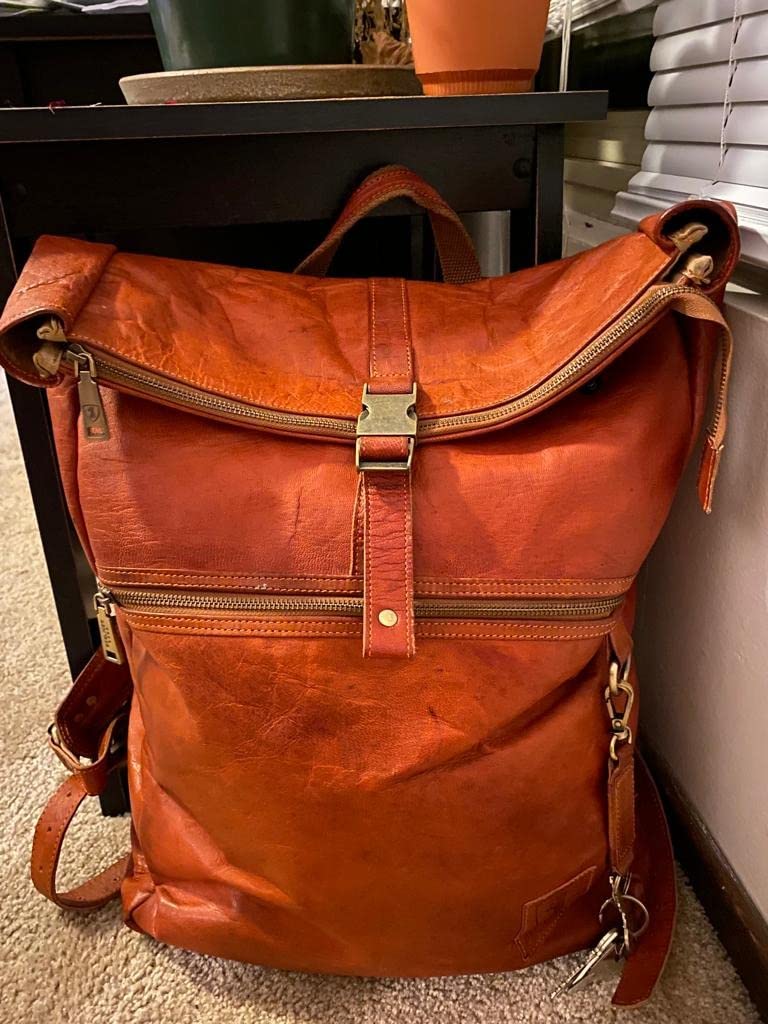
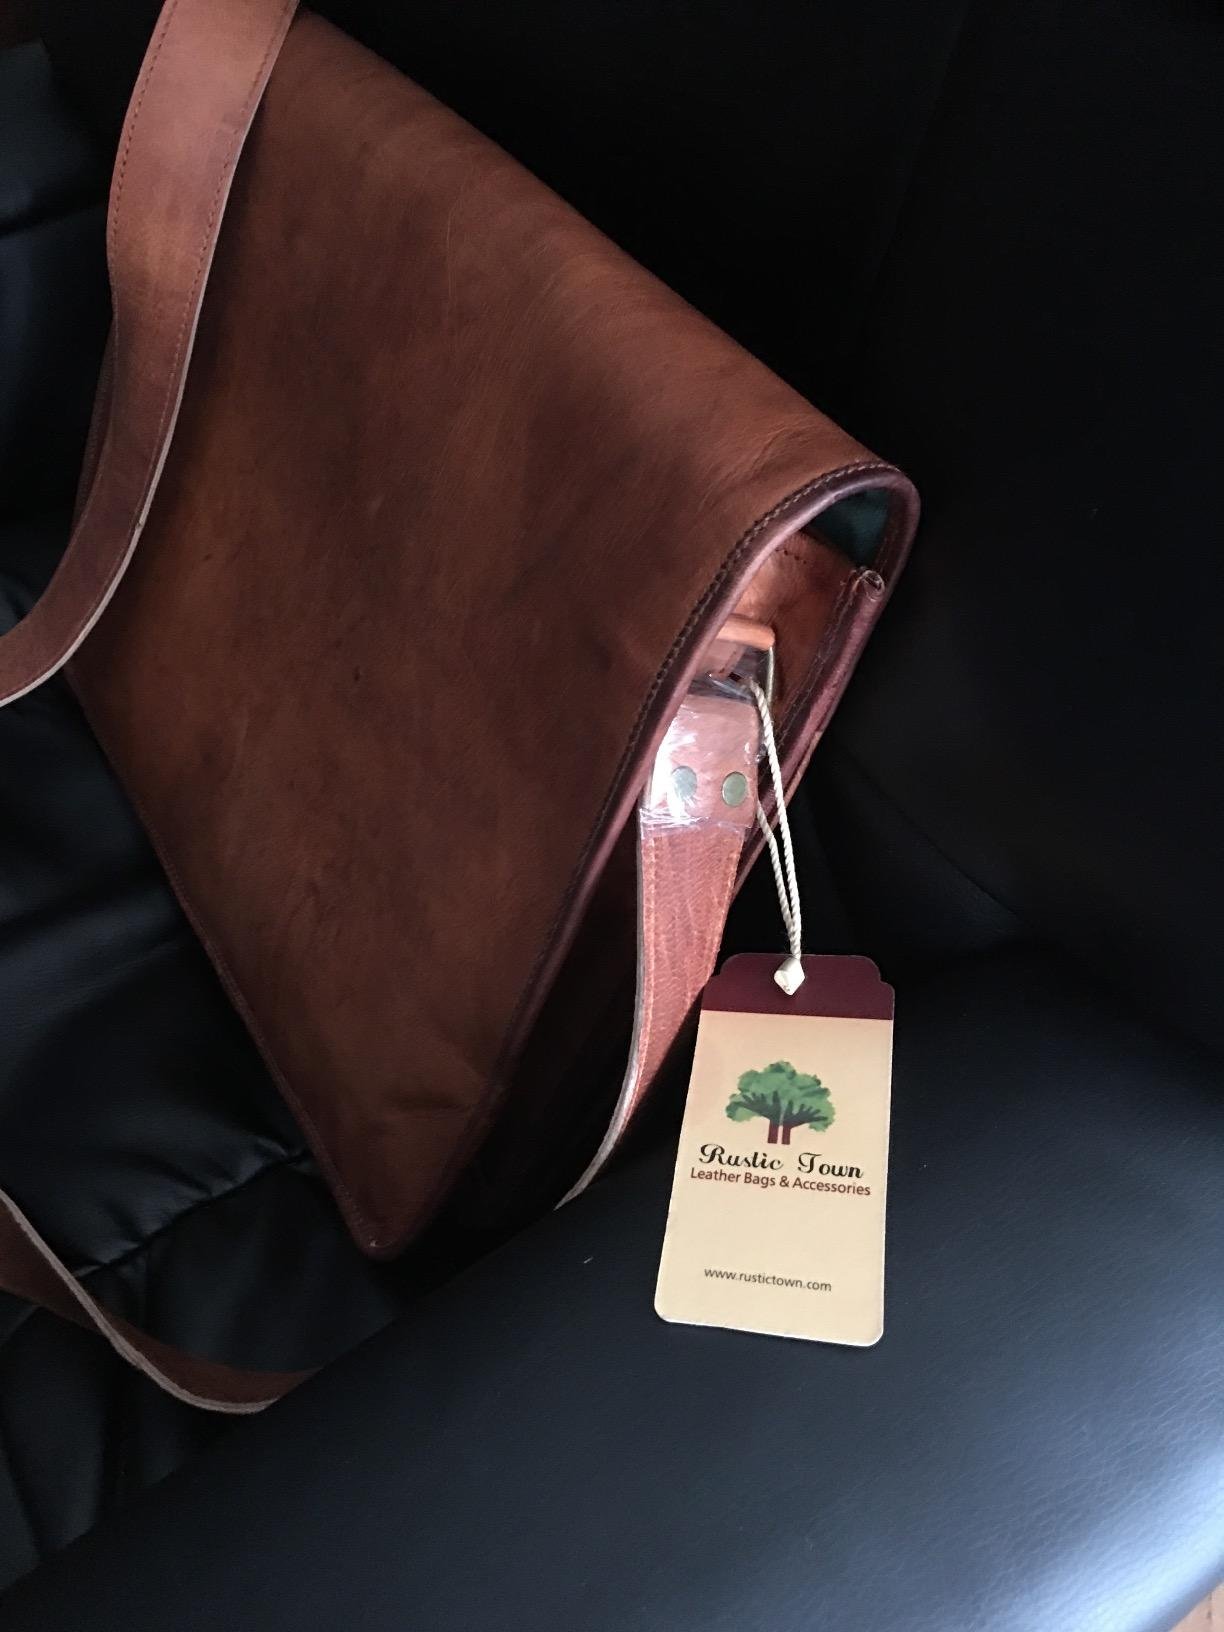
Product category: bag
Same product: no